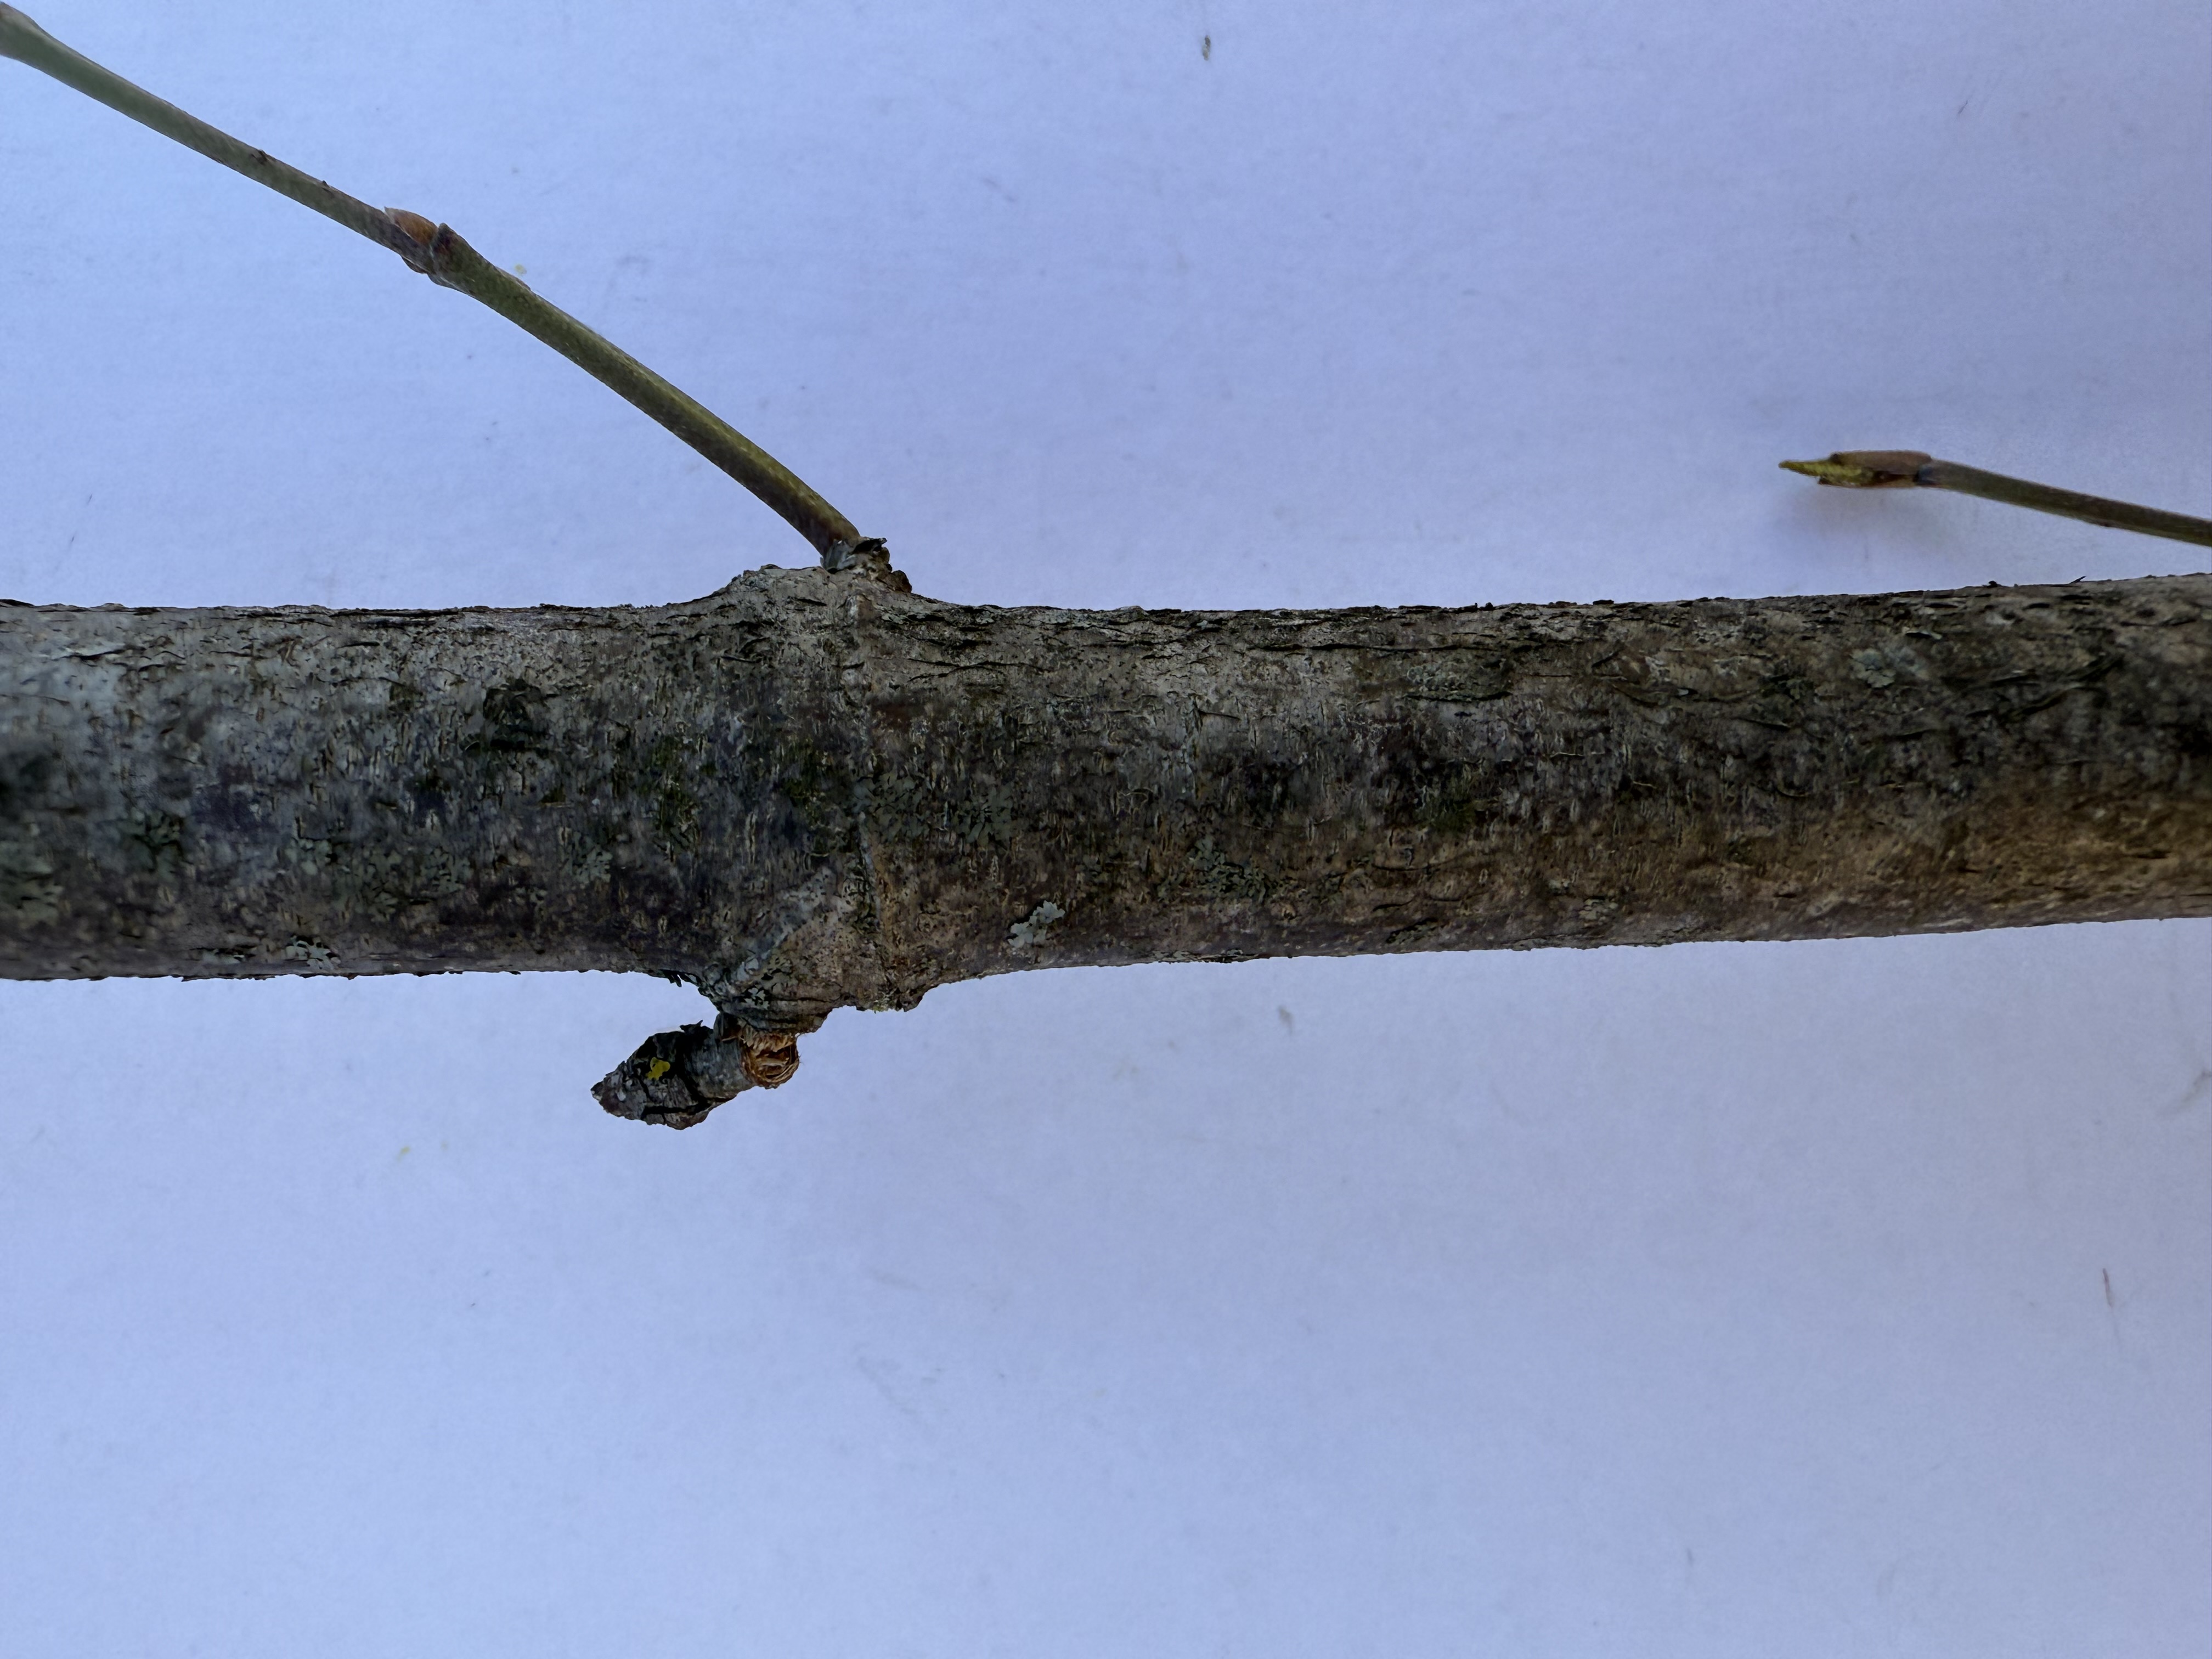
Variety: Cornelian Cherry